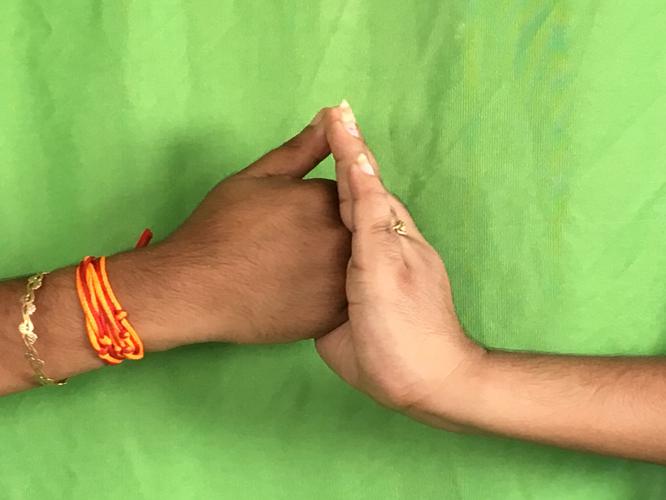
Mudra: Shanka
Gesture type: double_hand